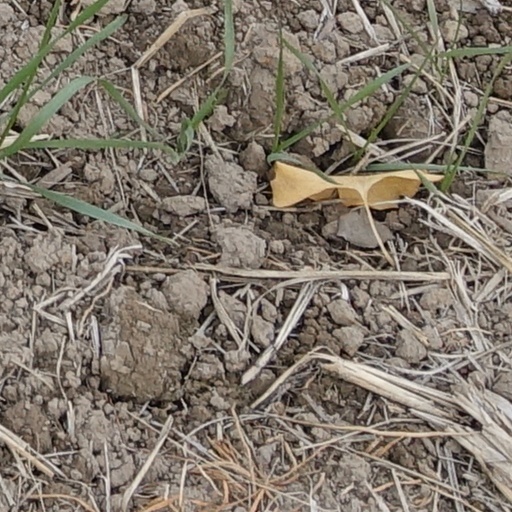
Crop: wheat